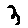
Label: 3